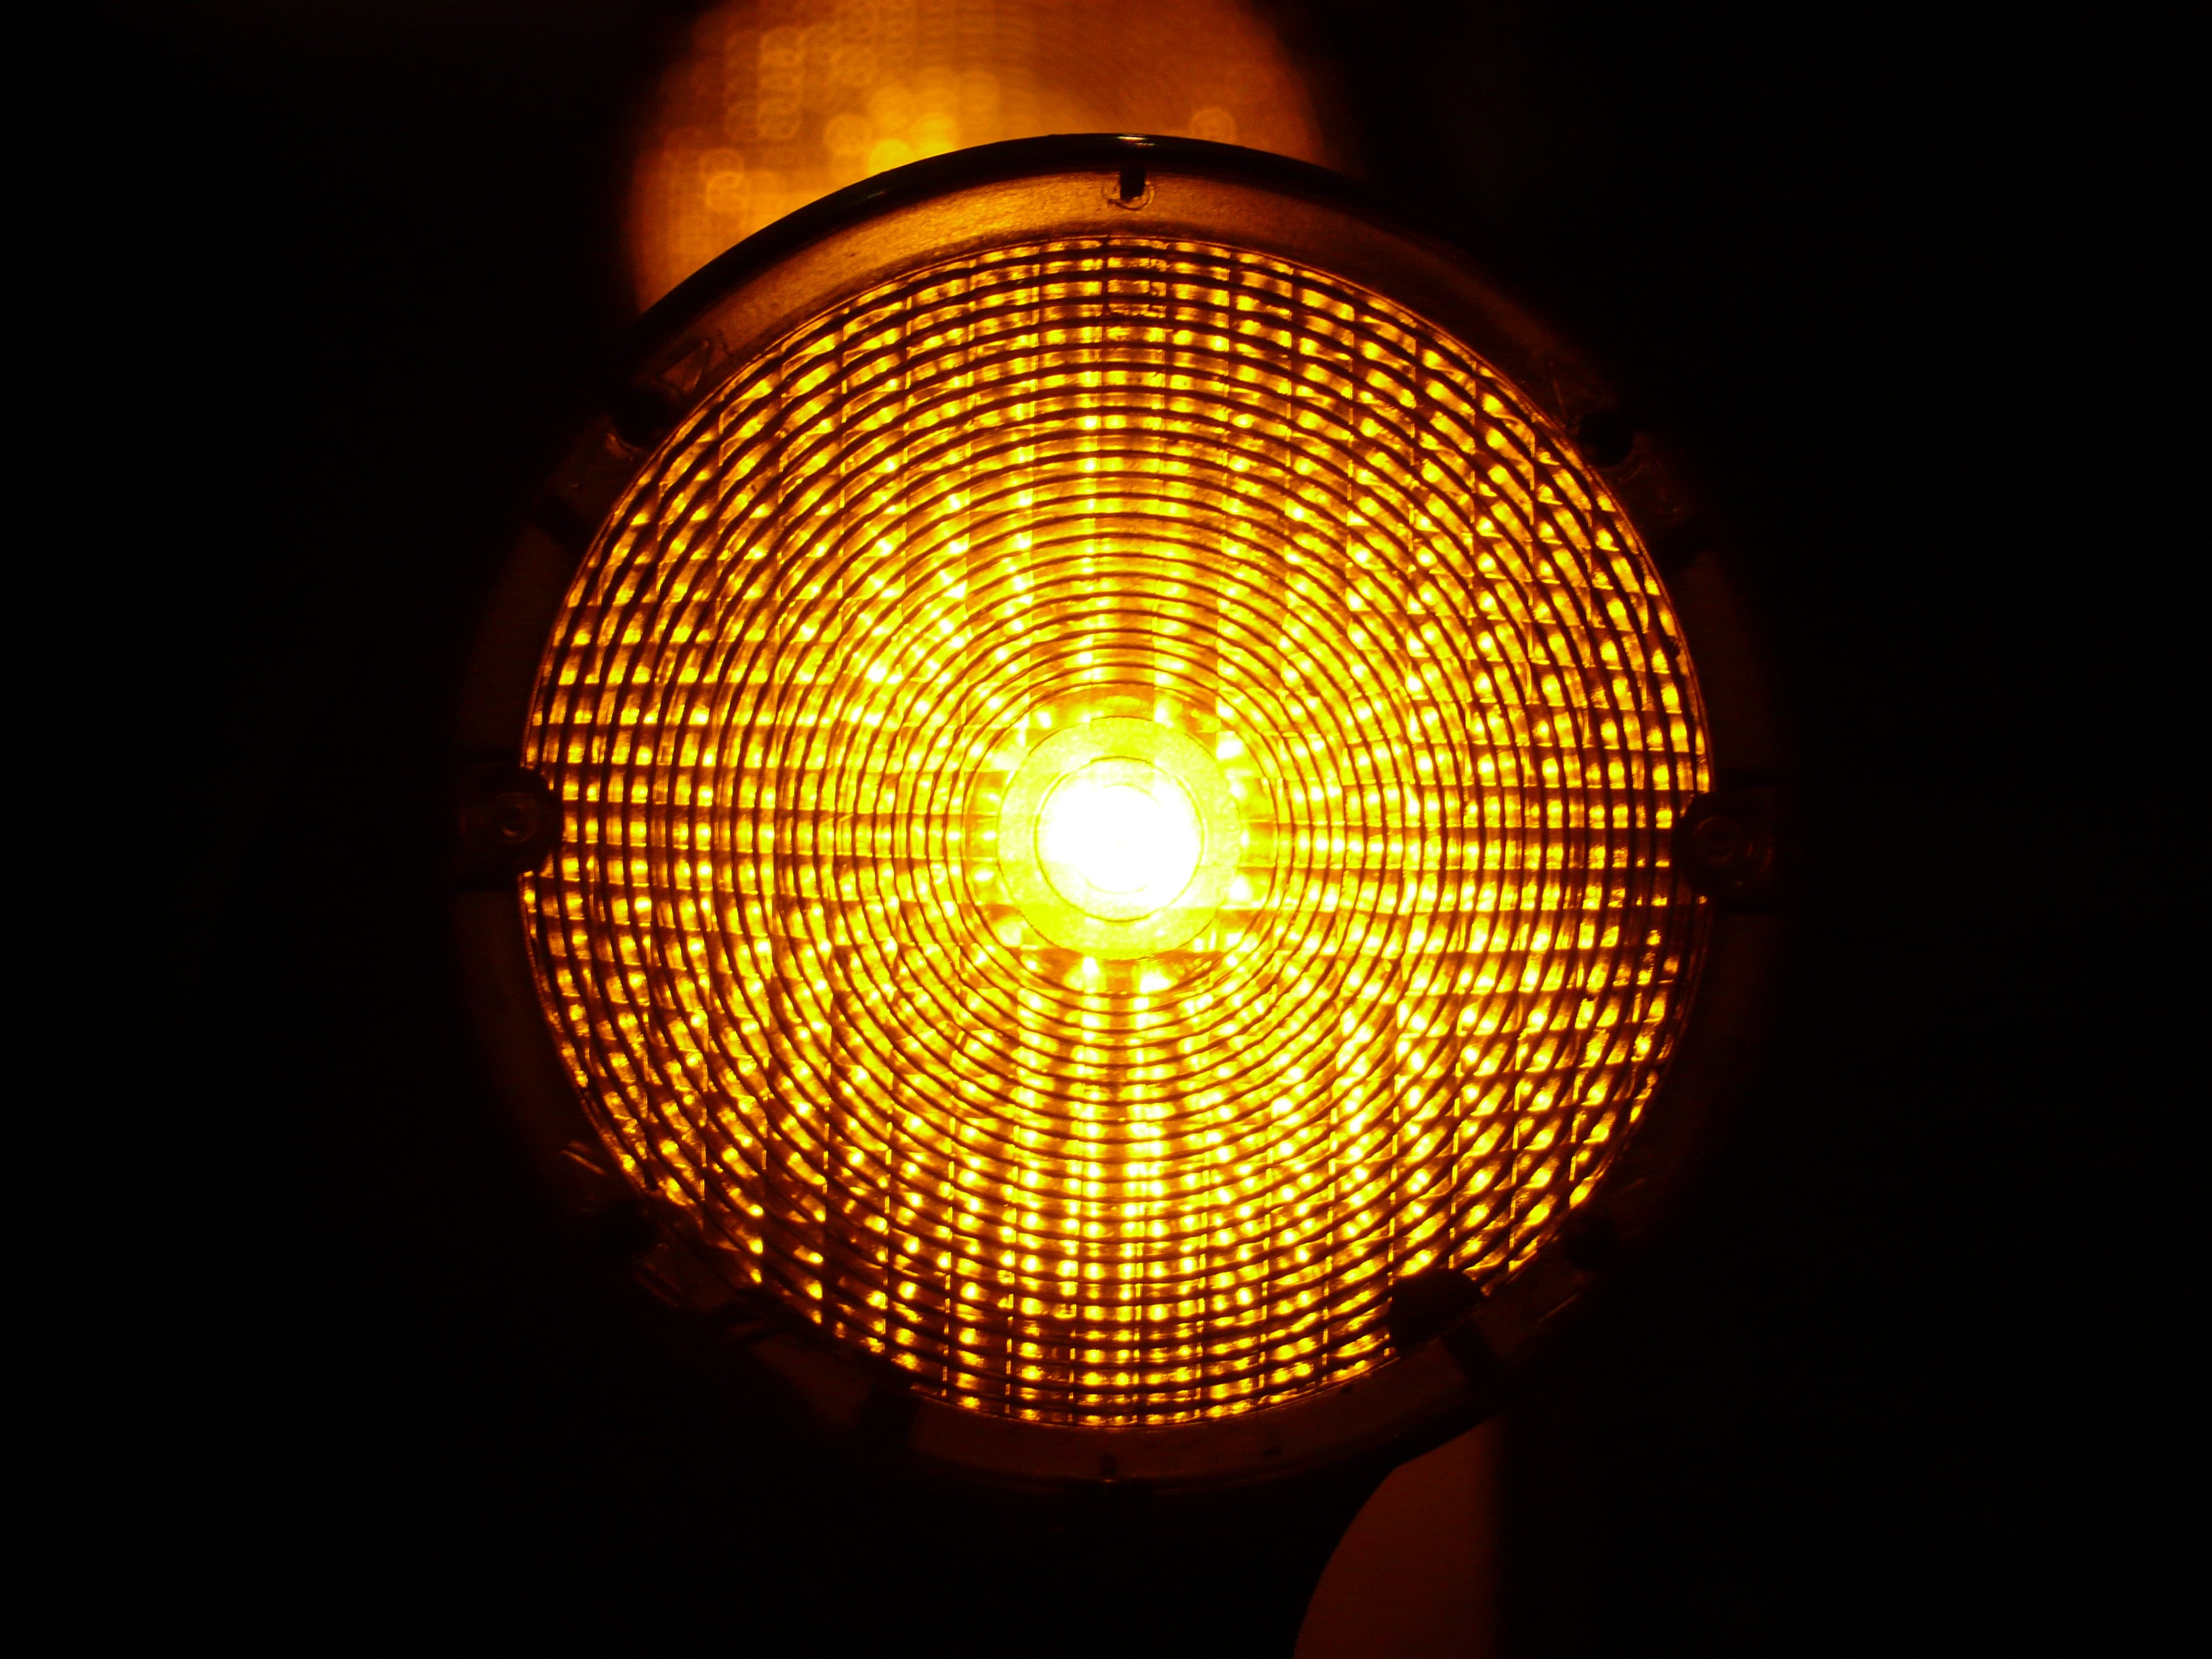
light, road, traffic, night, sunlight, bark, lantern, darkness, street light, lamp, yellow, lighting, decor, circle, symmetry, light fixture, sphere, barrier, stop, warning, chandelier, site, attention, limit, light signal, demarcation, light source, road works, level crossing, warning lights, incandescent light bulb, turn right, warnblinkleuchte, construction site lighting